Danish landrace goose

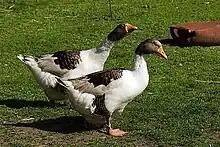
The Danish Goose. These are of the grey mottled variation.

Danish landrace goose (Danish language:'), or Danish goose, is a landrace variety of goose native to Denmark.